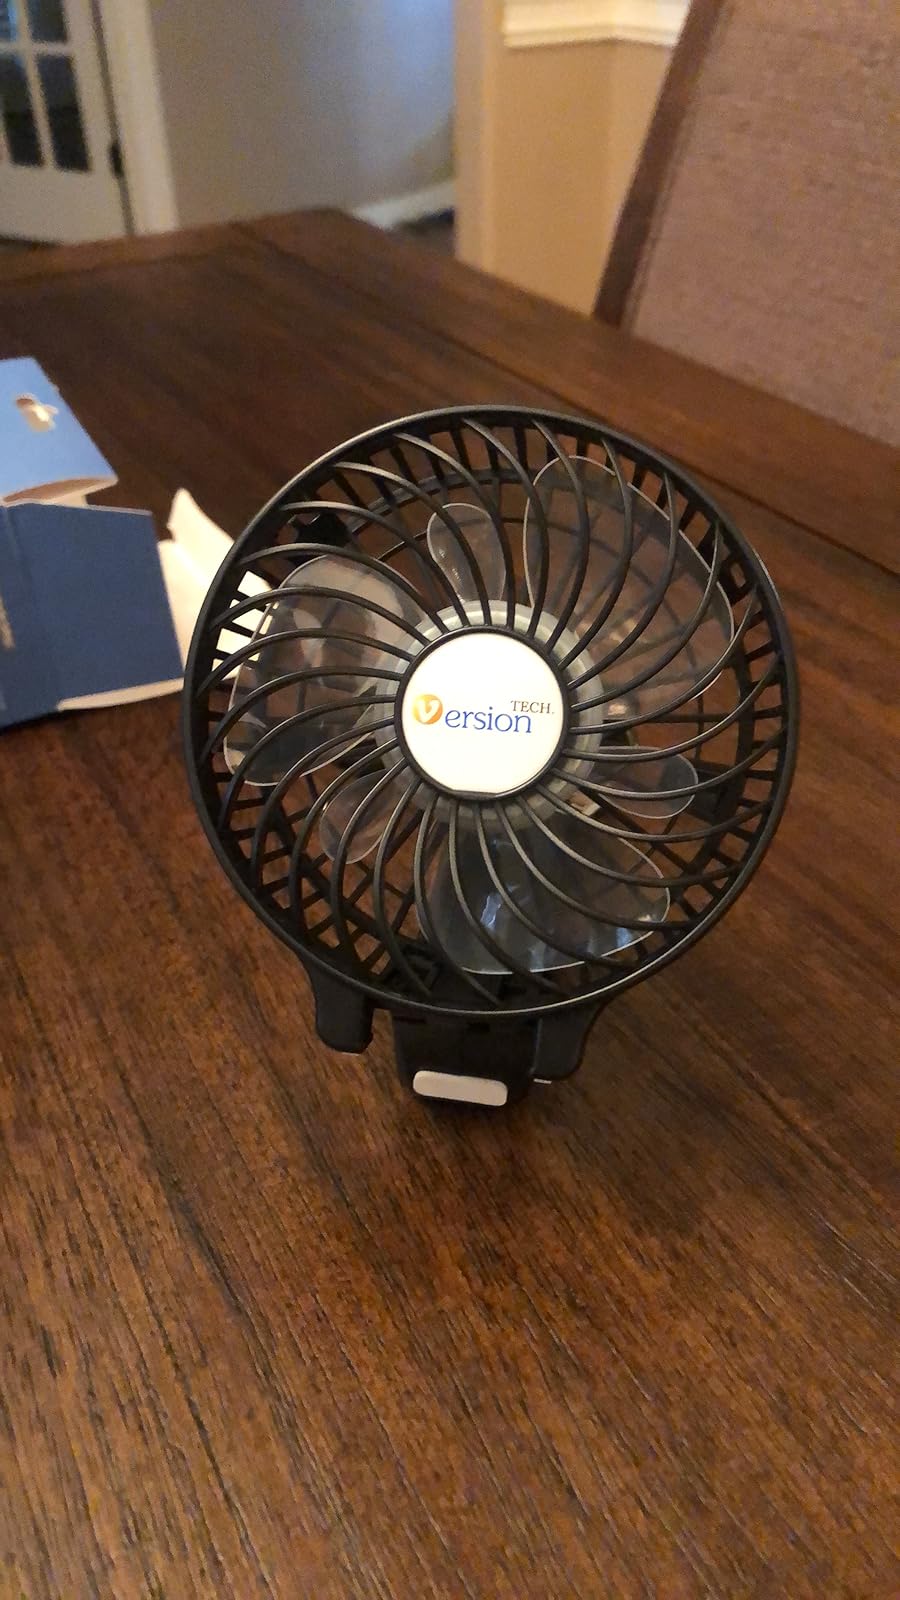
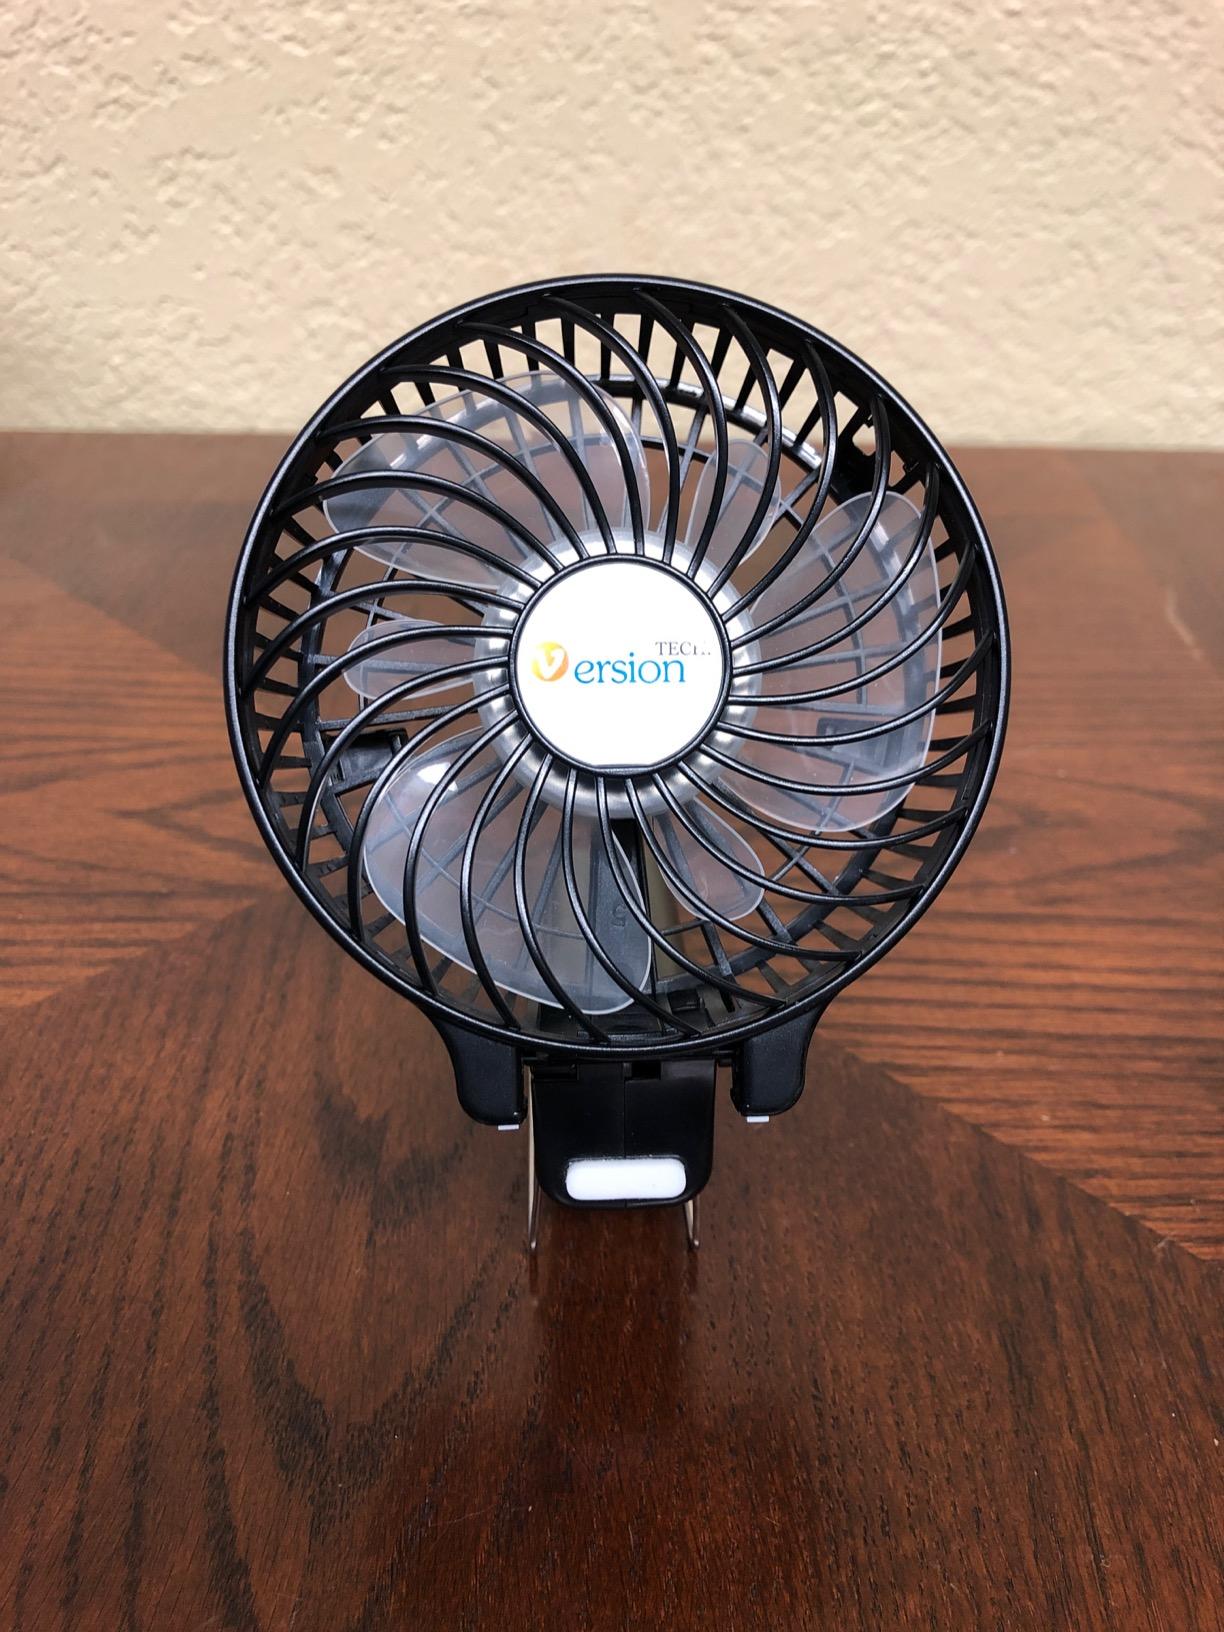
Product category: fan
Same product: yes